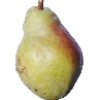
Label: pear_williams